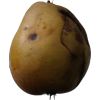
Label: Pear 3